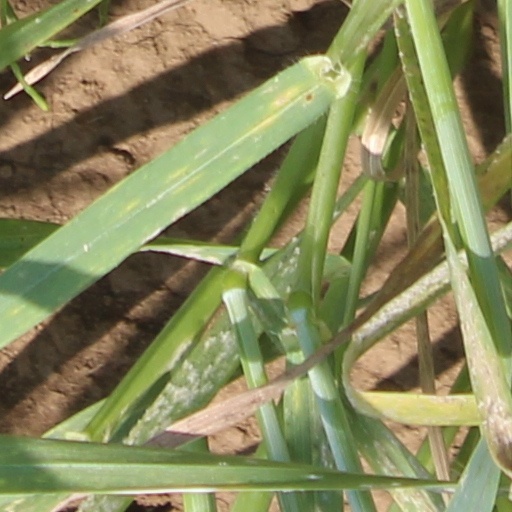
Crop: wheat